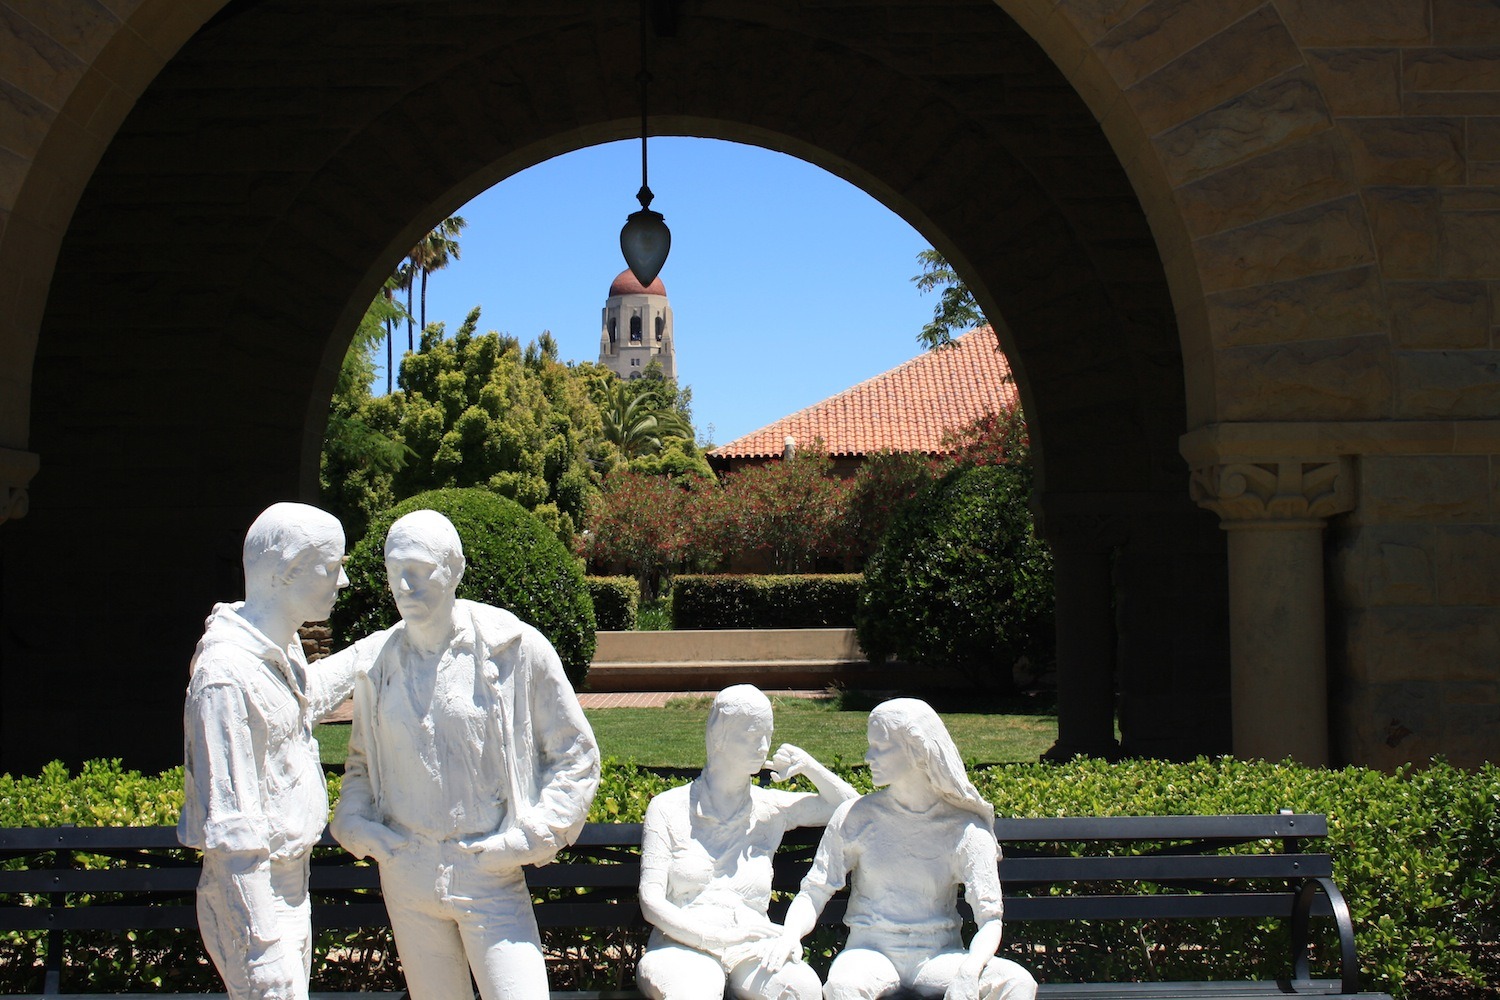
monument, statue, arch, usa, tourism, california, place of worship, temple, monastery, photograph, school, stanford, ancient history, white people, stanford university, palo alto